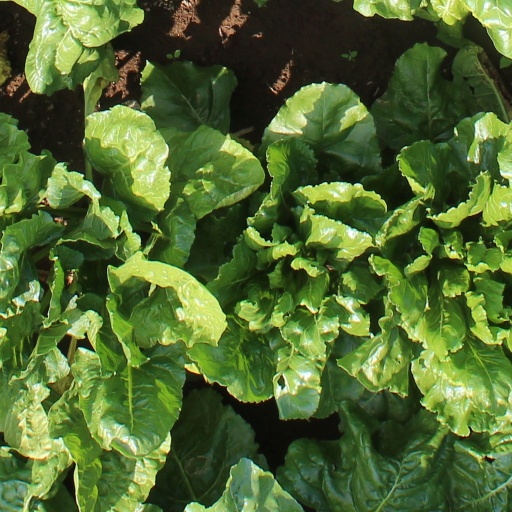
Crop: sugar beet